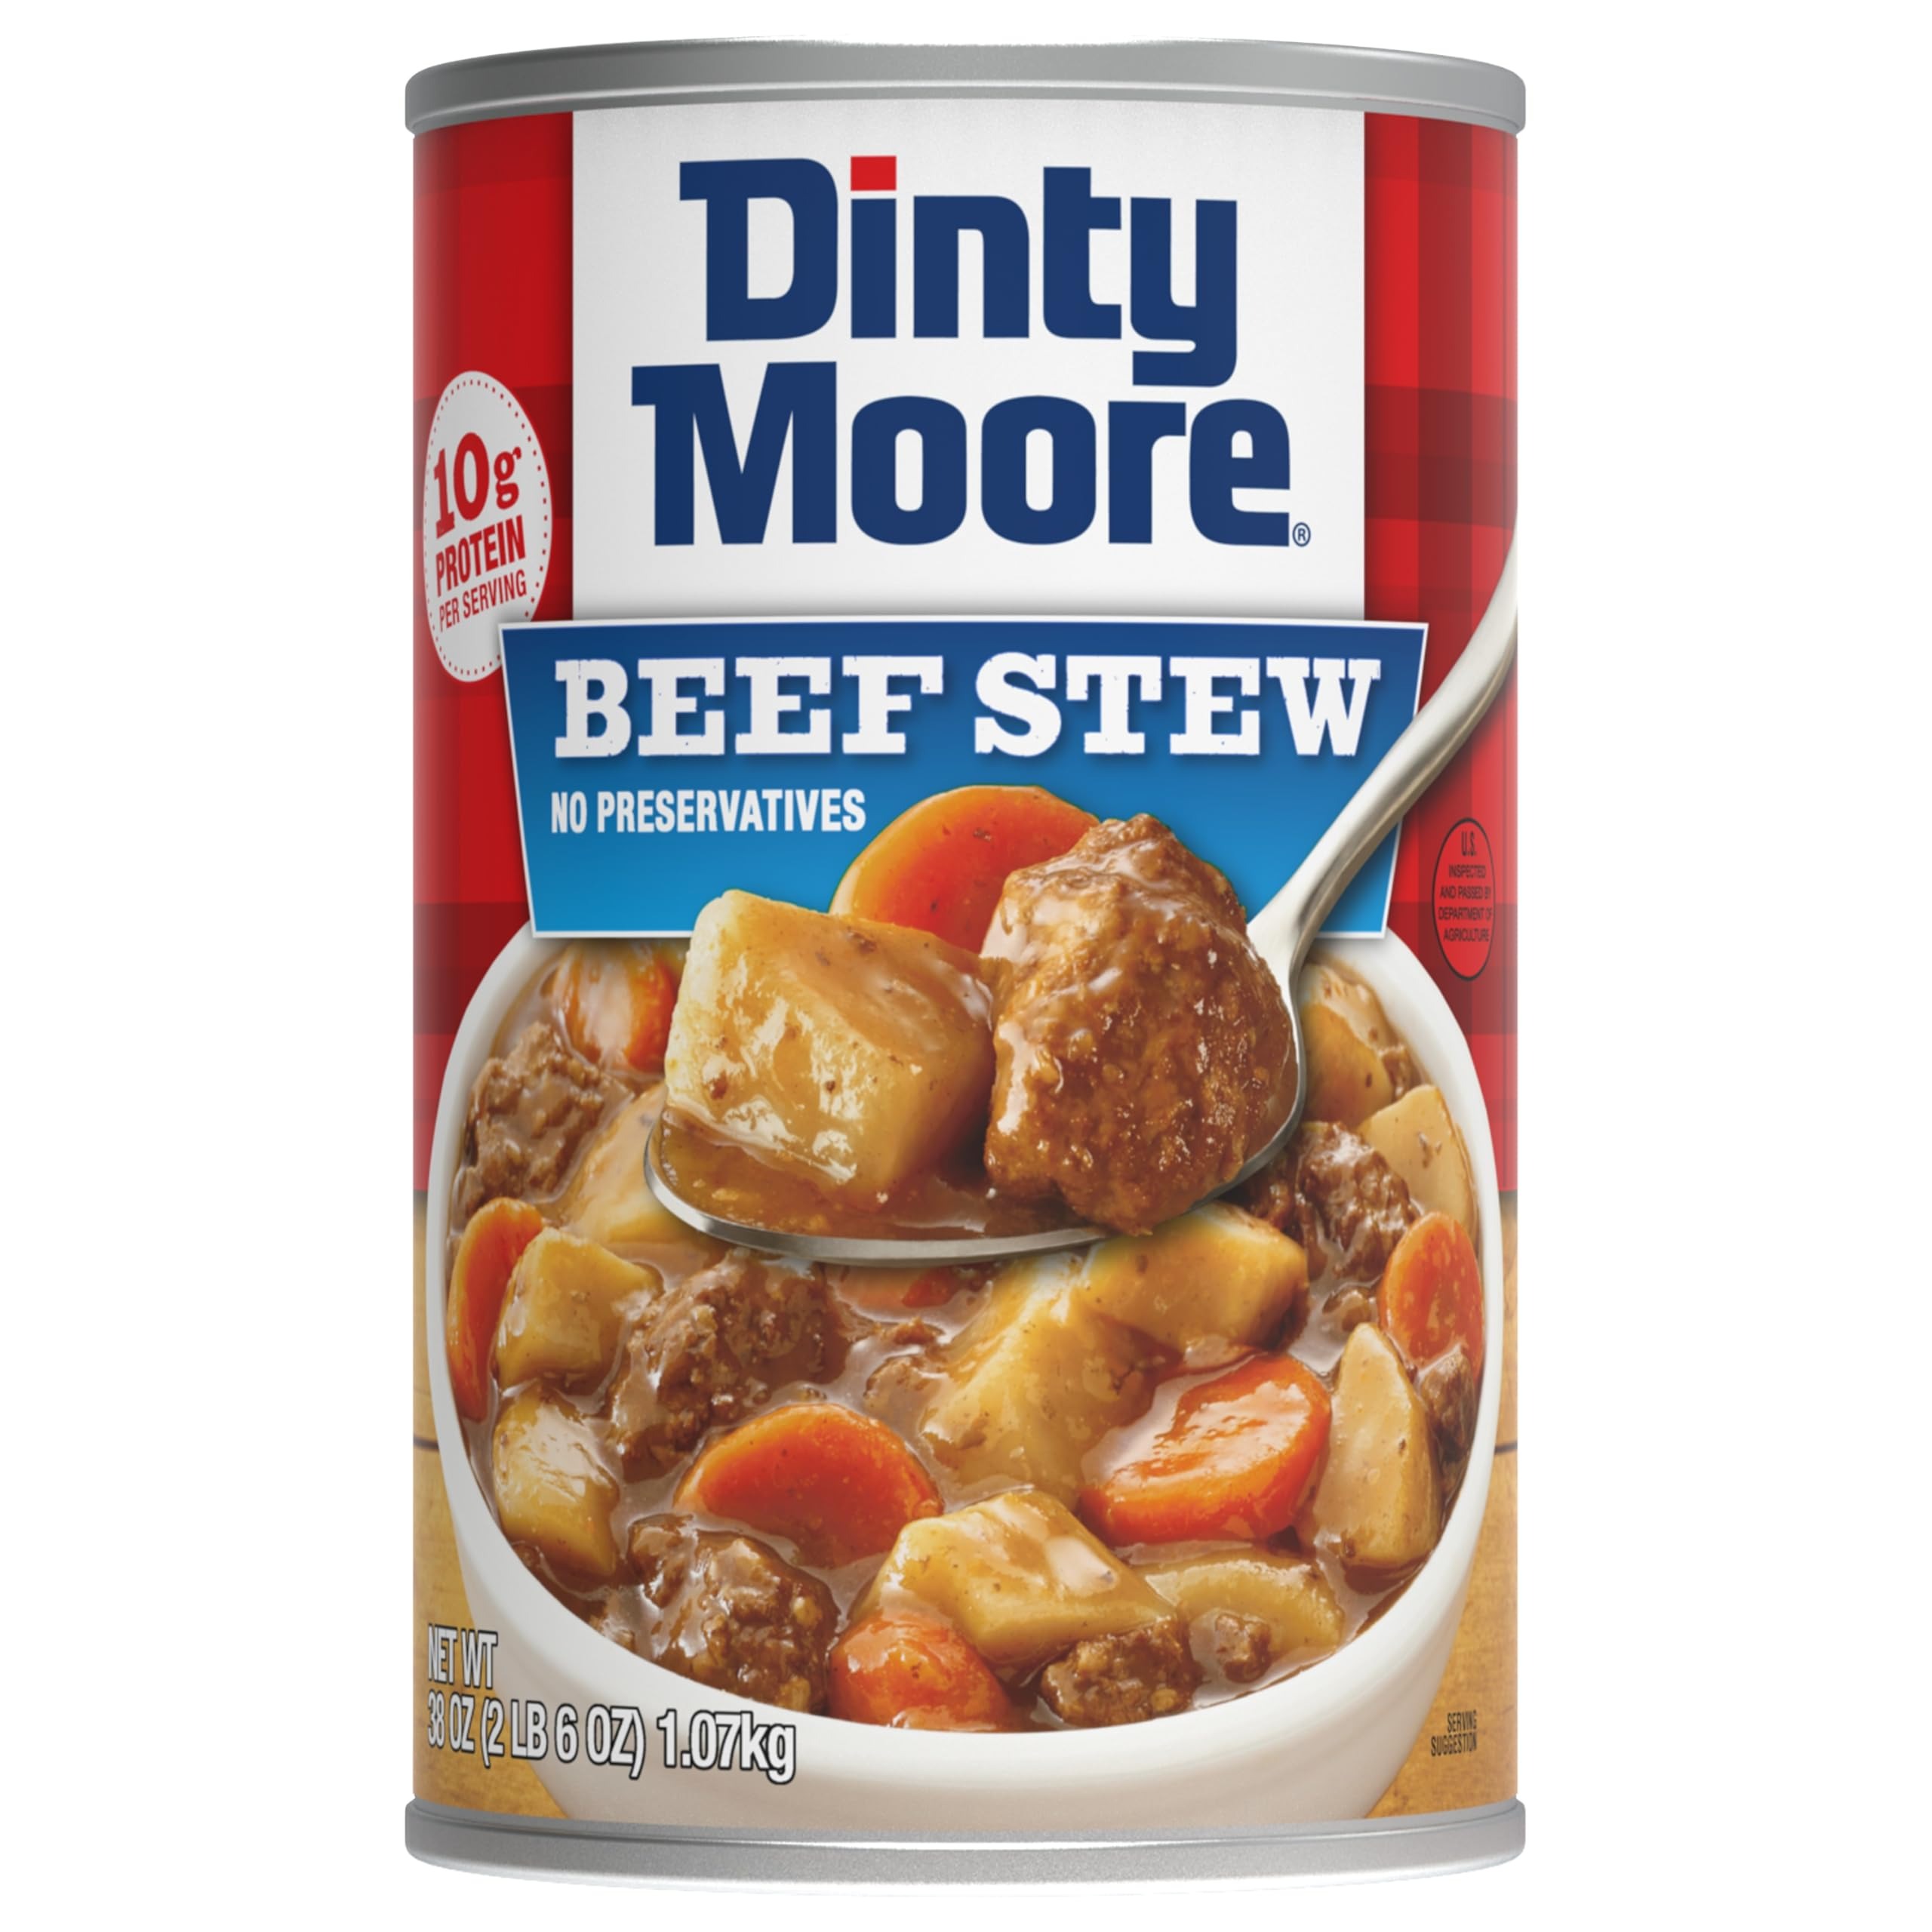
Item Name: DINTY MOORE Beef Stew With Potatoes & Carrots, 38 Oz Can
Bullet Point 1: Includes one 38 ounce can of hearty stew made with real chunks of beef, potatoes, and carrots
Bullet Point 2: Flavor-packed with 10g of protein per serving and absolutely no preservatives added
Bullet Point 3: Simply heat and serve for a classic, wholesome beef stew meal made with real meat and vegetables, just like mom used to make
Bullet Point 4: Enjoy the ready-to-eat convenience of this tasty stew or serve atop biscuits, rice, noodles, or your favorite mashed potato recipe
Bullet Point 5: A delicious meal that works as hard as you do; savor the homemade flavor of quality ingredients without the hassle of a dirty kitchen
Value: 38.0
Unit: Ounce

Price: 6.24